Wildlife

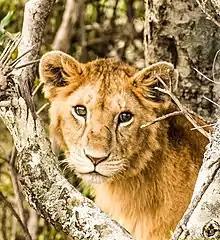
A lion (Panthera leo)

Wildlife refers to undomesticated animals and uncultivated plant species which can exist in their natural habitat, but has come to include all organisms that grow or live wild in an area without being introduced by humans. Wildlife was also synonymous to game: those birds and mammals that were hunted for sport. Wildlife can be found in all ecosystems. Deserts, plains, grasslands, woodlands, forests, and other areas including the most developed urban areas, all have distinct forms of wildlife. While the term in popular culture usually refers to animals that are untouched by human factors, most scientists agree that much wildlife is affected by human activities. Some wildlife threaten human safety, health, property and quality of life. However, many wild animals, even the dangerous ones, have value to human beings. This value might be economic, educational, or emotional in nature.